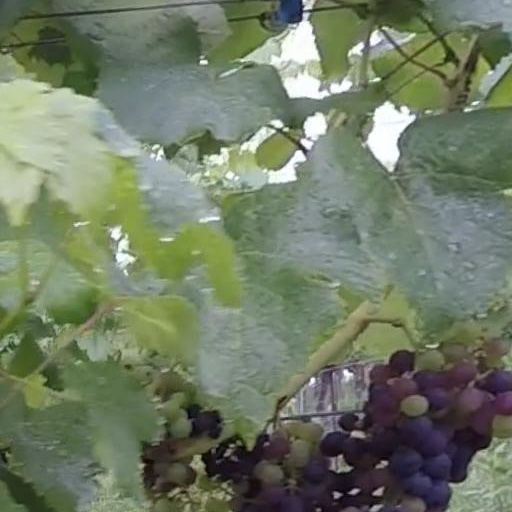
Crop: grape